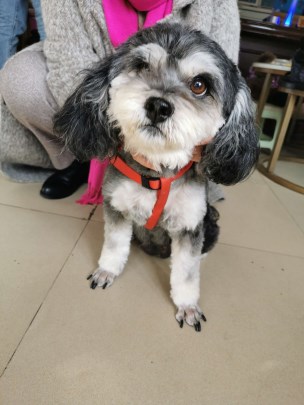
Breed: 2342-n000102-miniature_schnauzer